The Go Master

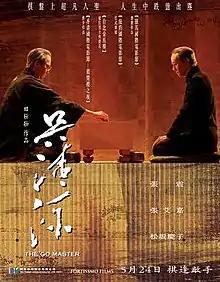
Theatrical release poster

 is a 2006 biopic film directed by Tian Zhuangzhuang of the twentieth century Go master Wu Qingyuan, better known as Go Seigen, the Japanese pronunciation of his name. The film, which premiered at the 44th New York Film Festival, focuses on the life of this extraordinary player from his meteoric rise as a child prodigy to fame and fortune as a revolutionary strategic thinker, as well as the tumultuous global conflicts between his homeland and his adopted nation. The film also features a scene involving the Atomic bomb go game. The film also screened at the AFI's China Film Festival in Silver Spring, Maryland.